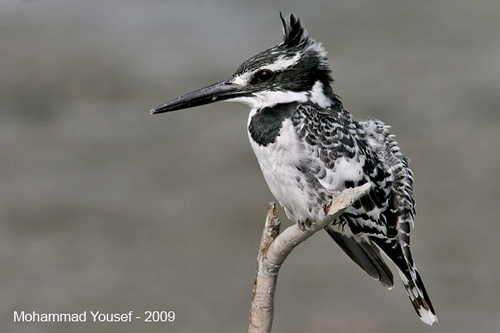
this is a black and white speckled bird with a long, sharp black bill.
this bird has a long black bill, a white superciiary, and a spotted wing.
the bird's body is black and white and has a long black bill.
a very small bird with a large black bill, and spike top on crown.
this bird has a black and white overall body color with a long beak and crown.
this bird has a black feathered crown that sticks up, each feather on the wings are black with white tips, its breast and belly are white, and the beak is long and narrow.
this bird is white and black in color, with a large black beak.
a small black and white bird with a long black pointed beak.
a bird with a large black beak, black and white feathers on the rest of the body.
this bird has wings that are black and has a white belly
Species: Pied Kingfisher